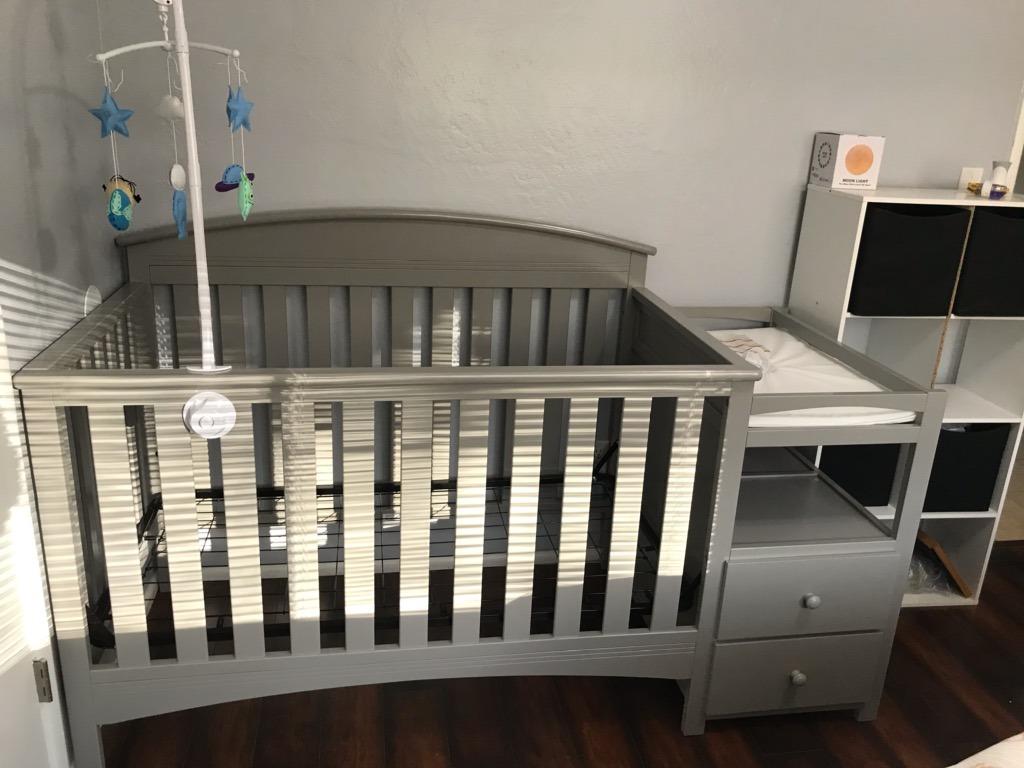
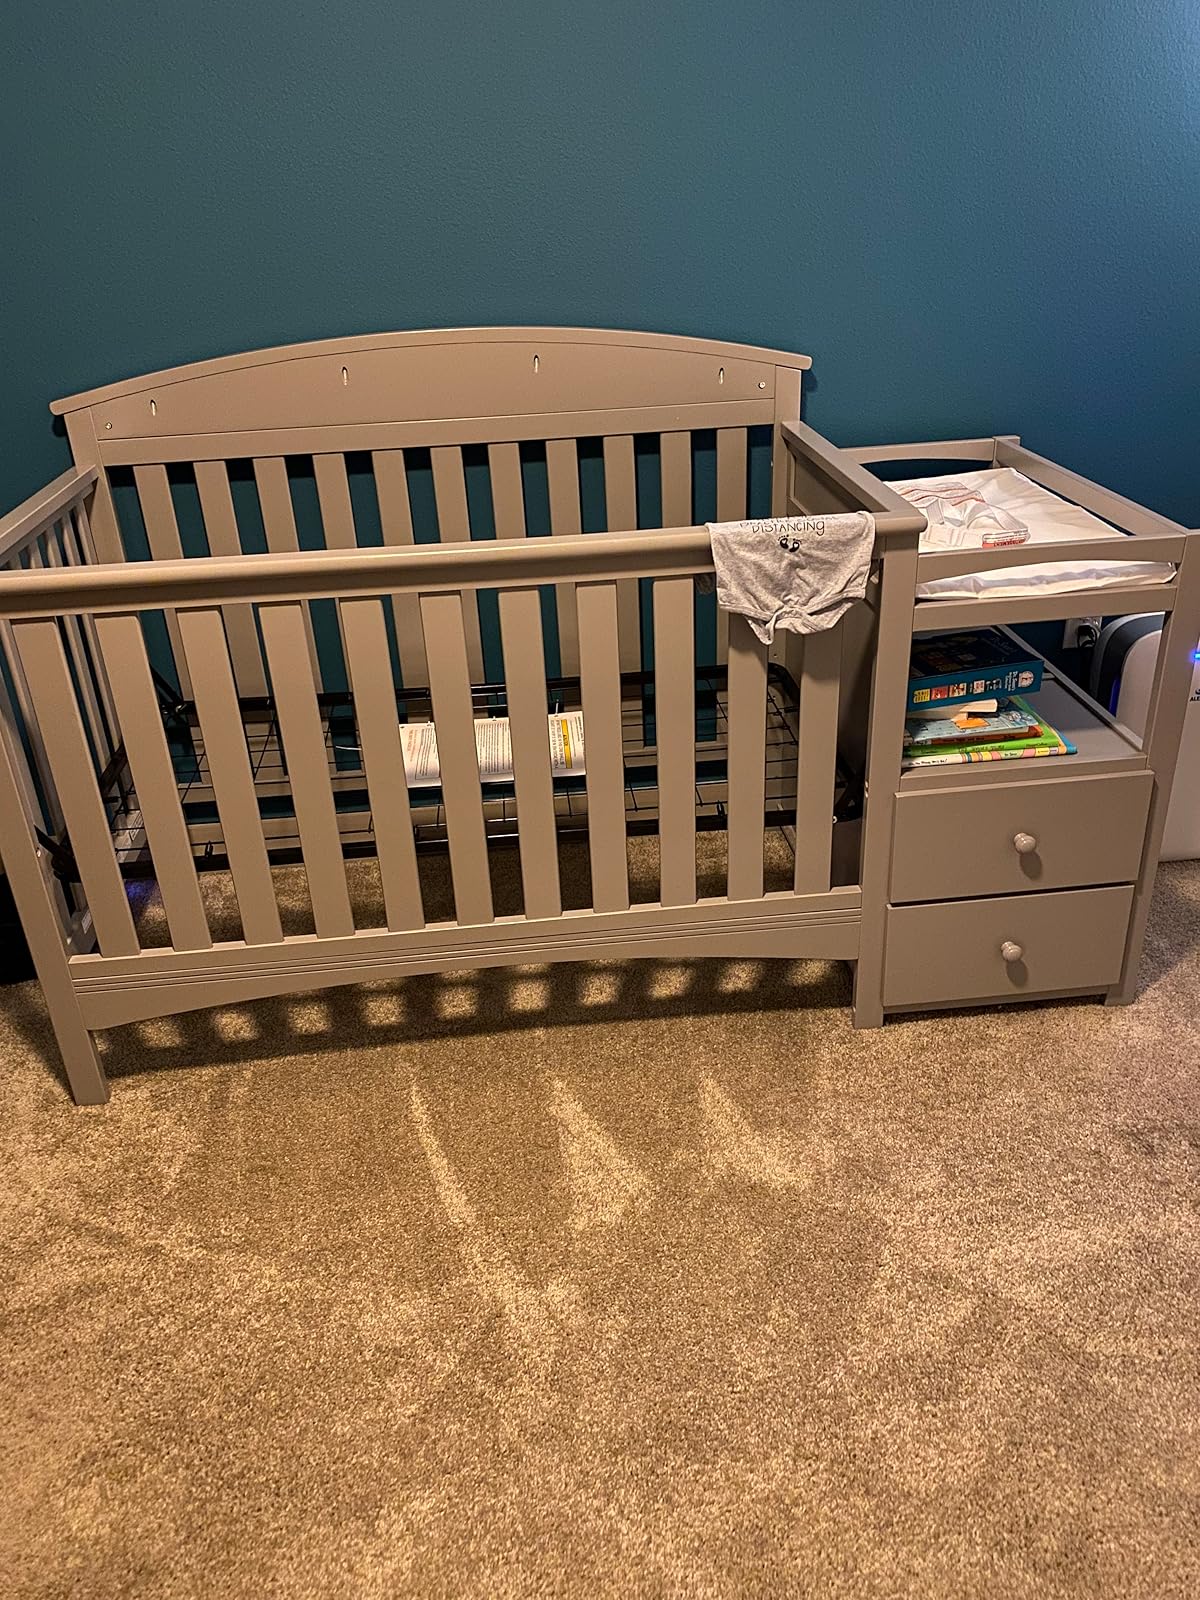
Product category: products_crib
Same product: yes